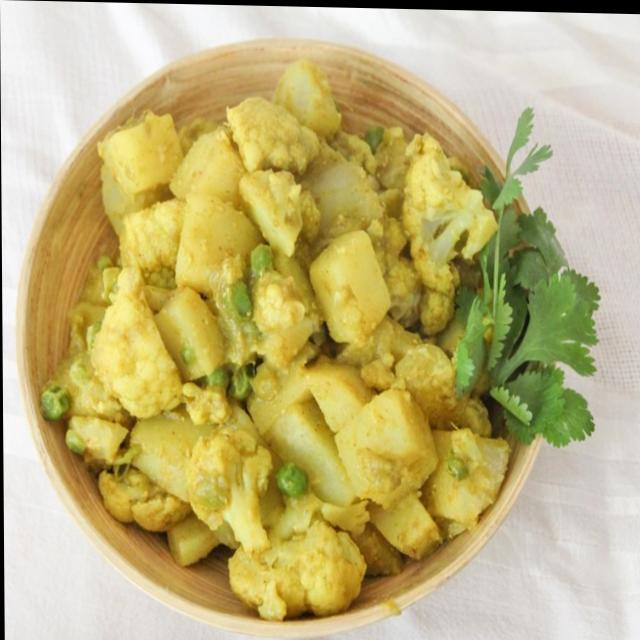
Dish: aloo_gobi